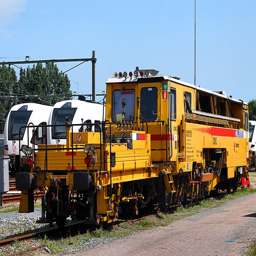
A train parked by a street at the train station
A large freight train sits in a train station.
A yellow train car traveling down tracks near a field..
Scene of an outside place that looks heavenly.

a work vehicle that can run on railroad tracks